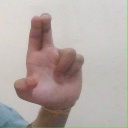
अक्षर: आ